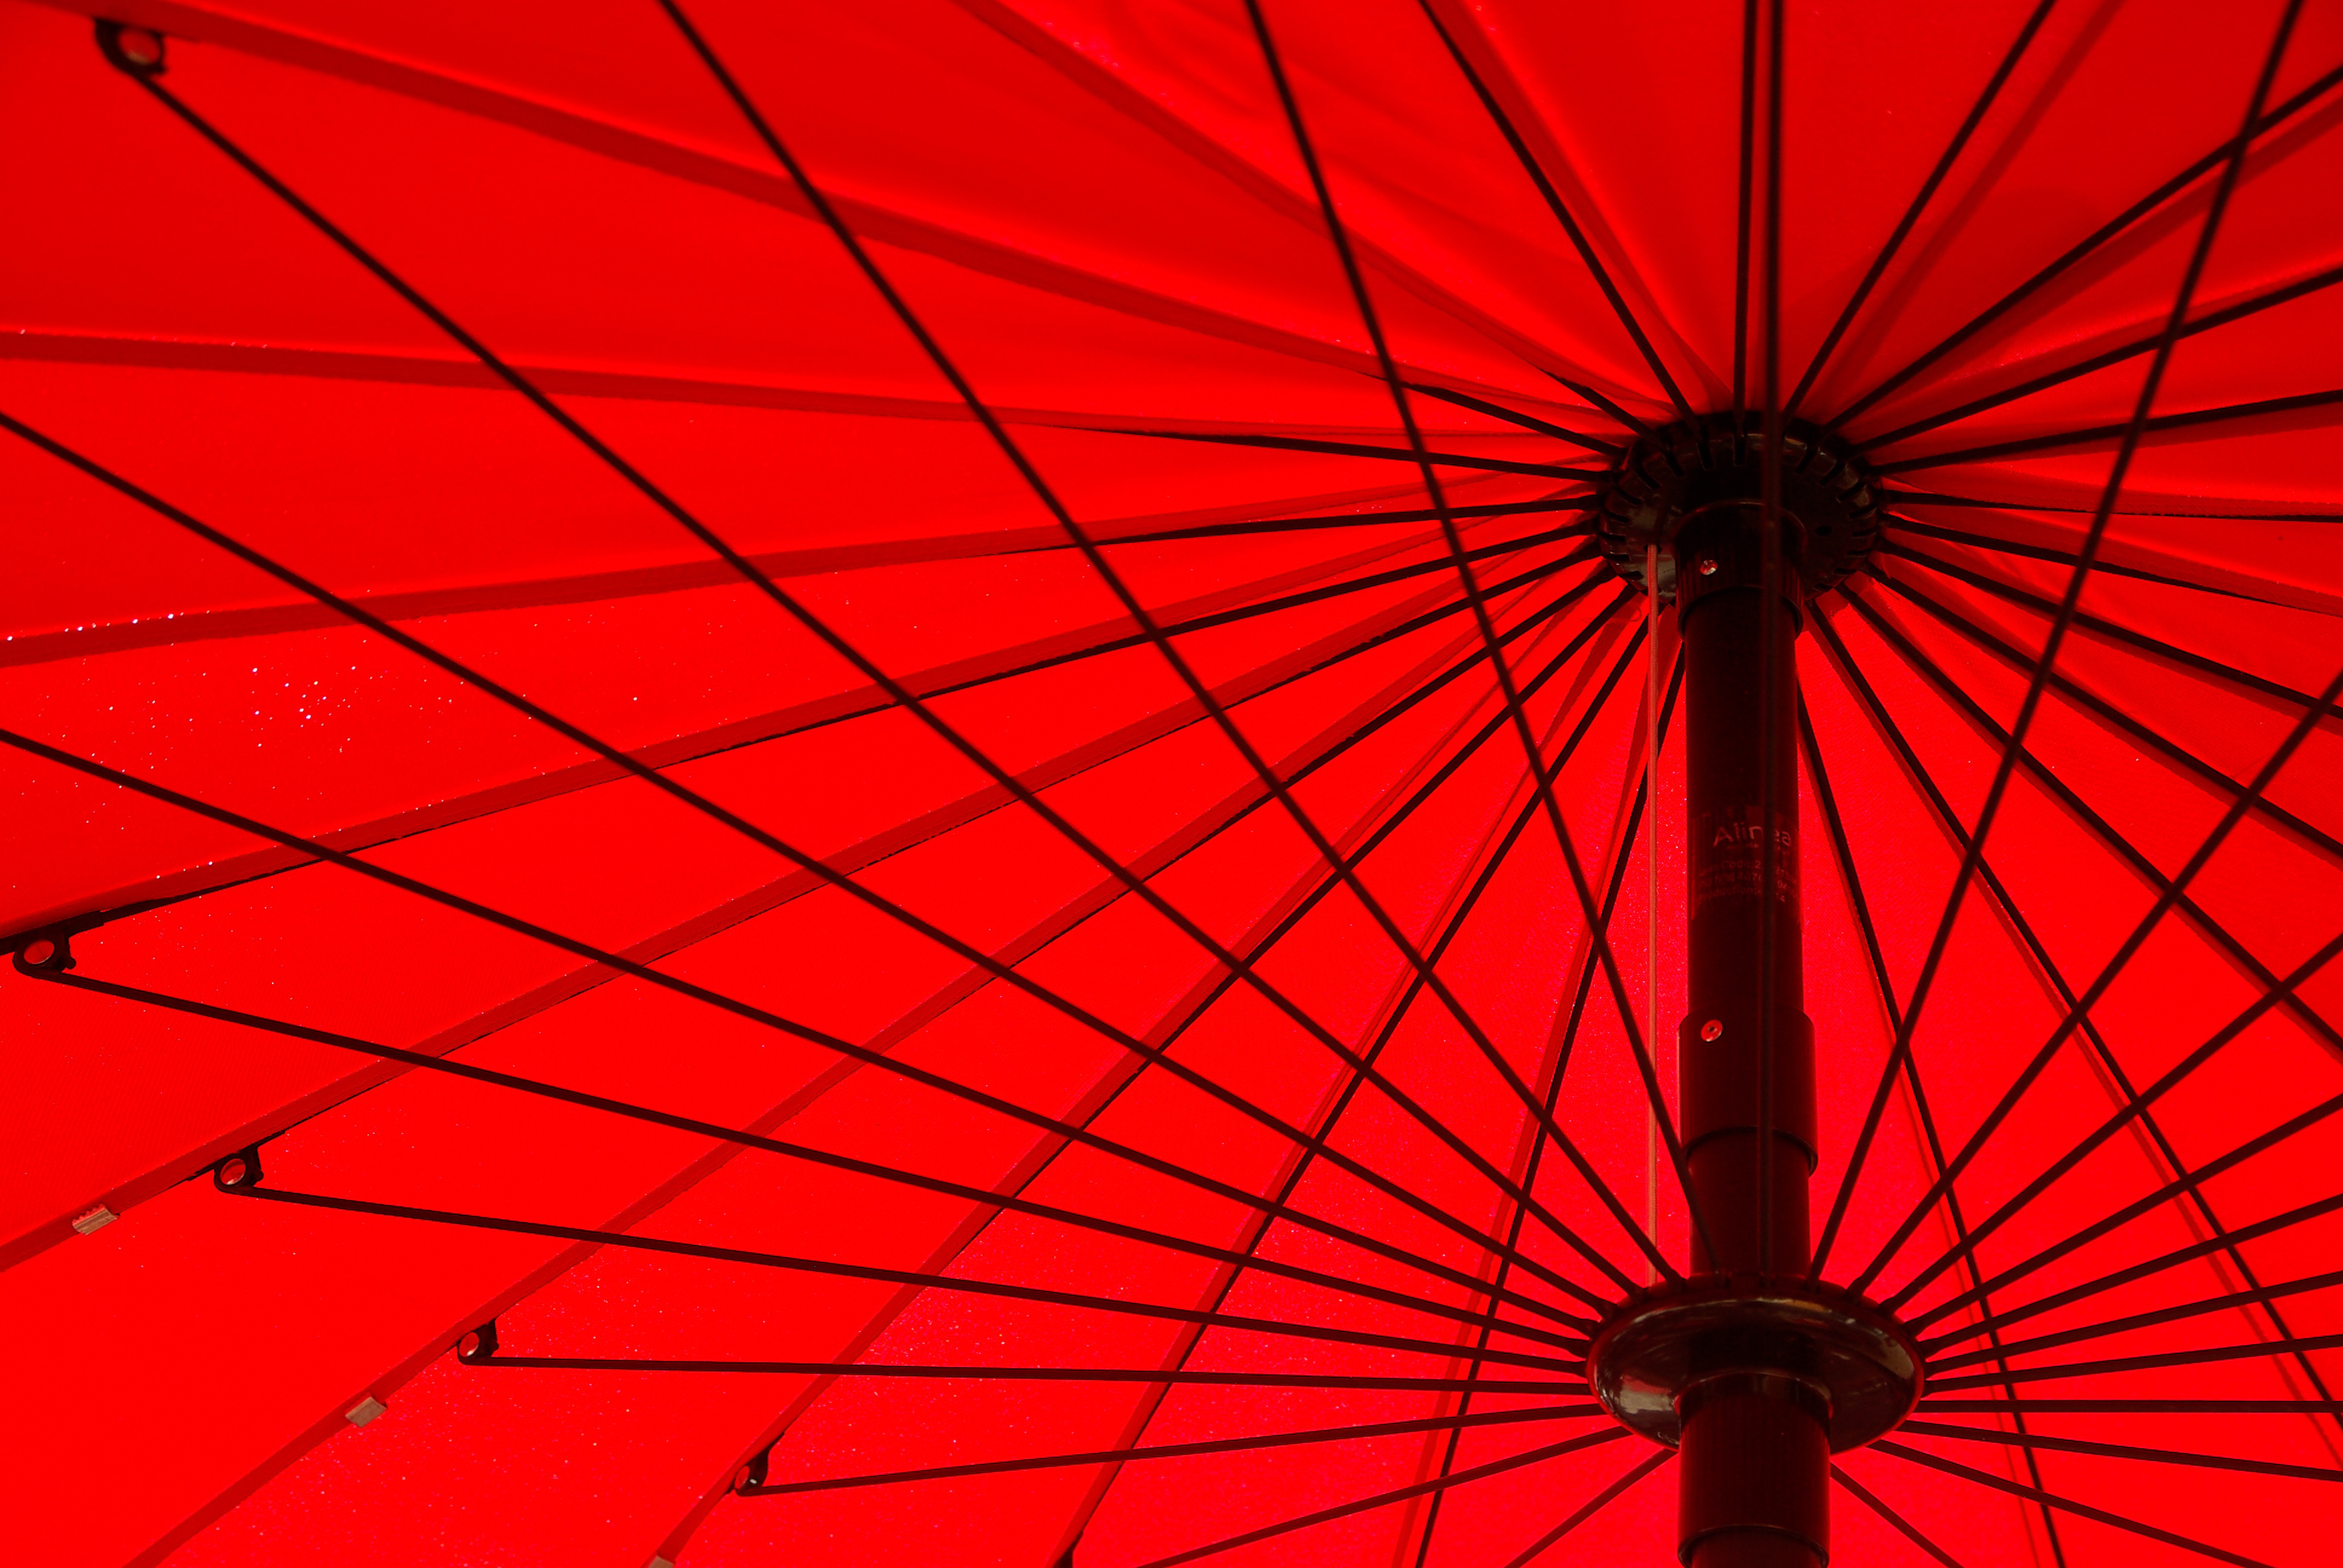
sky, sun, wheel, line, red, ferris wheel, umbrella, color, holiday, circle, design, symmetry, parasol, tourist attraction, shape, bicycle wheel